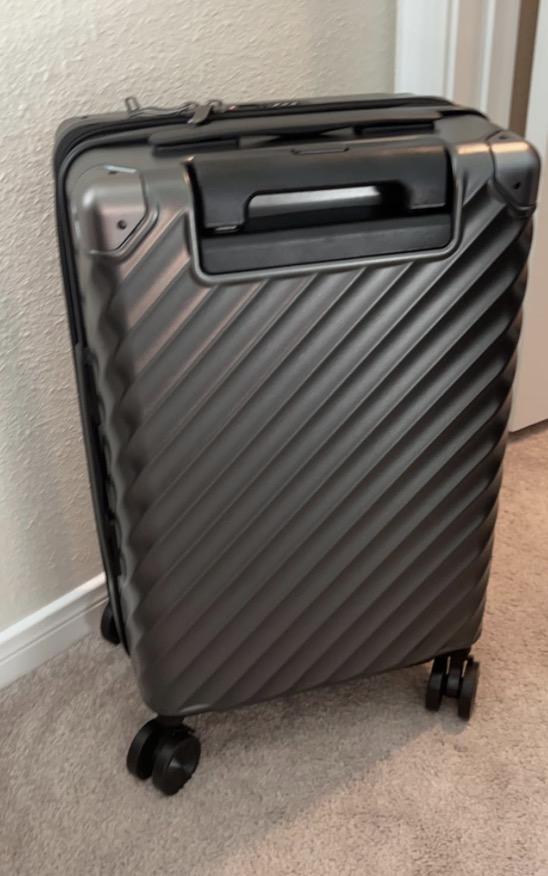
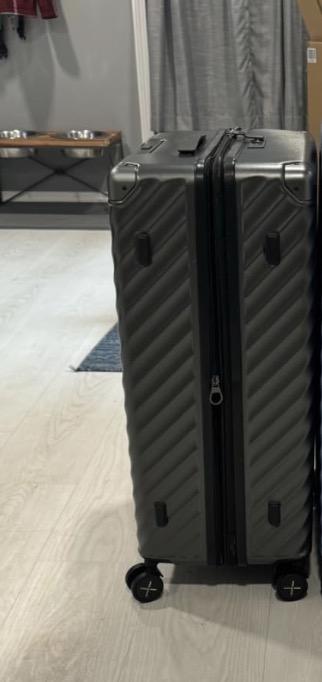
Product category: misc
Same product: yes